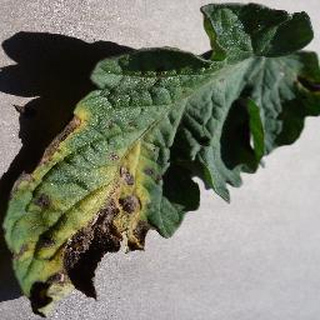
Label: tomato_early_blight